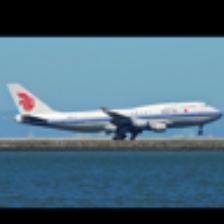
Label: NonHuman